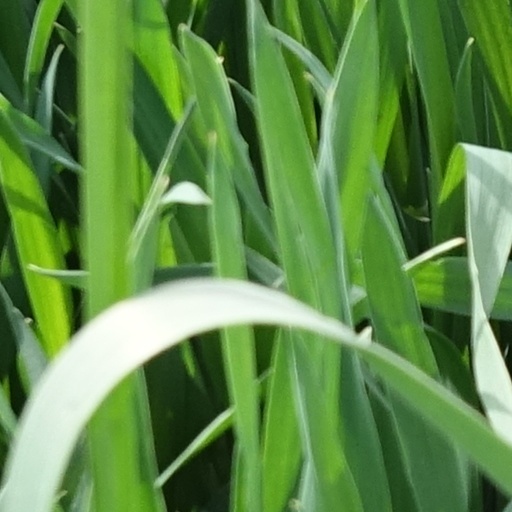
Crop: wheat